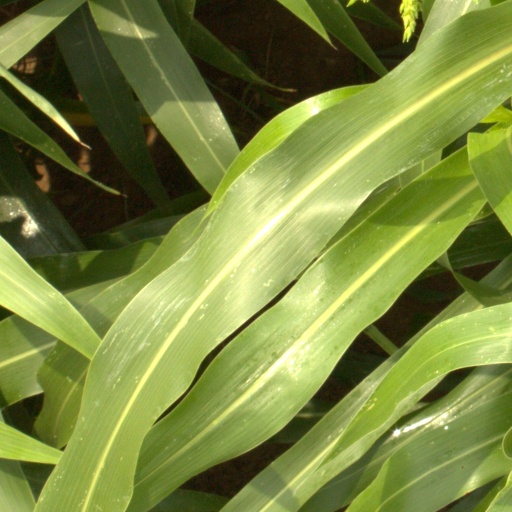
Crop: sorghum